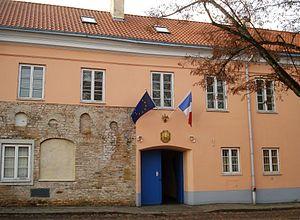
Ambassade de France en Lituanie. Vilnius, Švarco gatvė 1 Lietuvių: Prancūzijos Respublikos ambasada Lietuvoje. Vilnius, Švarco gatvė 1